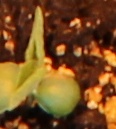
Label: Soybean